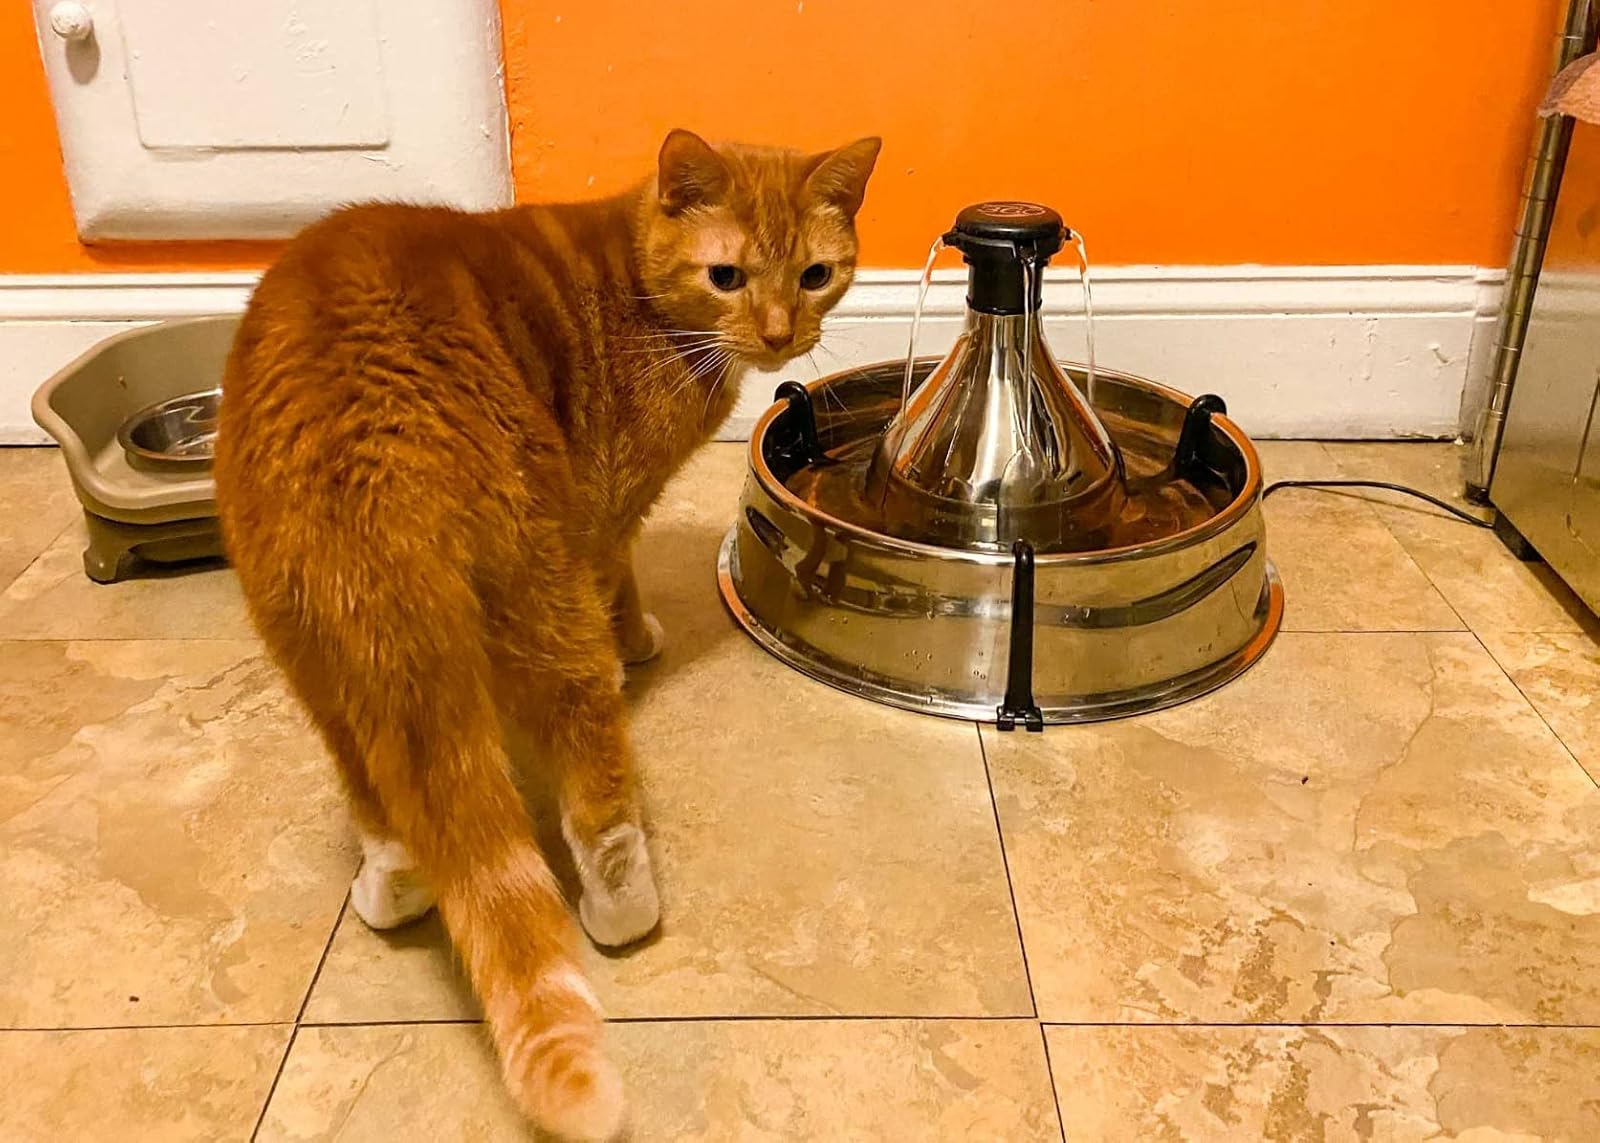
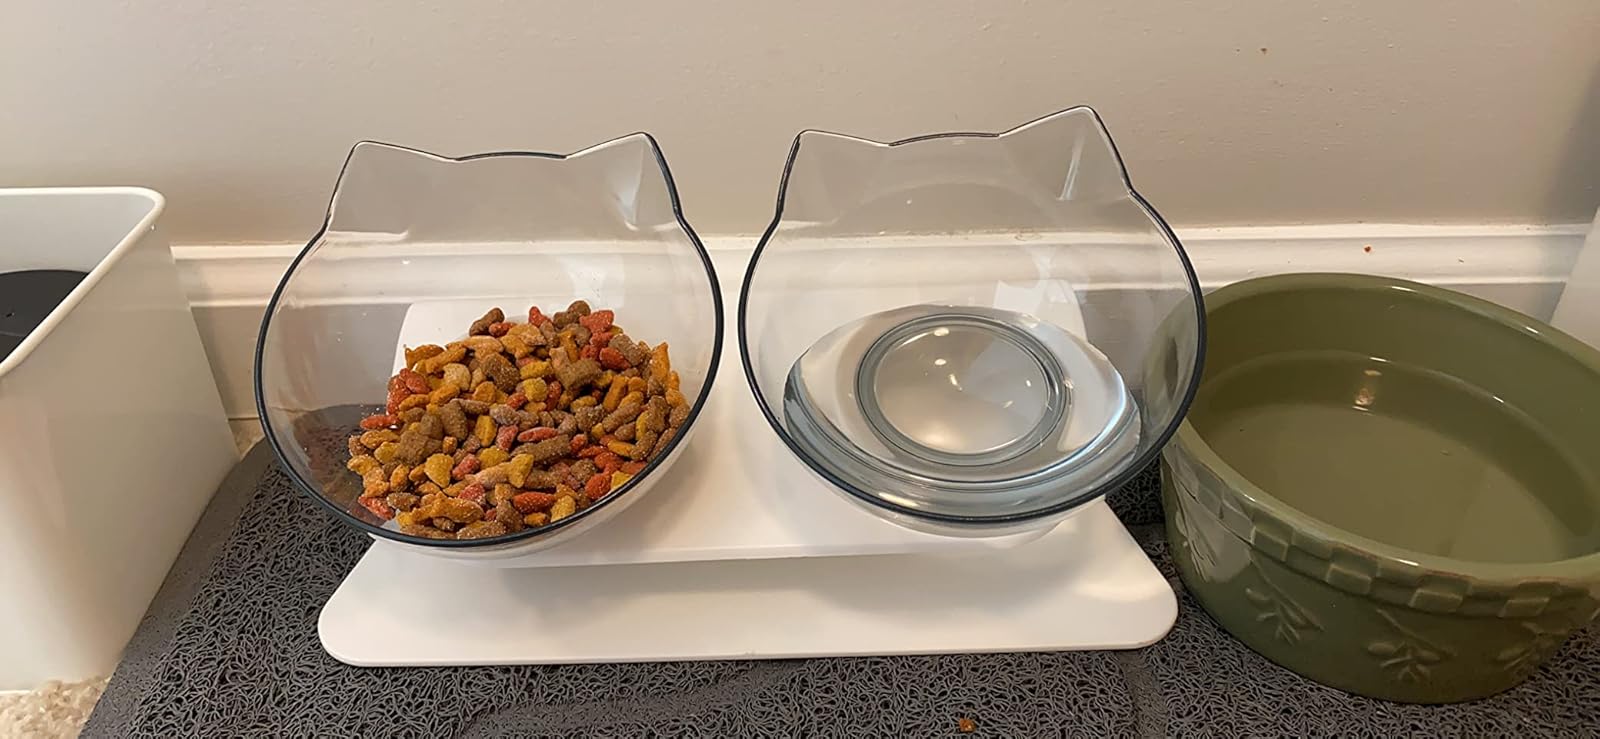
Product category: items_bowl
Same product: no